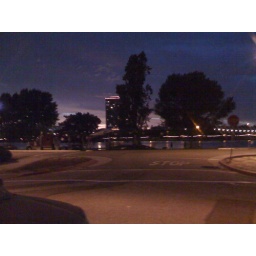
car carrier by the lake